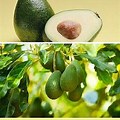
Label: Avocado